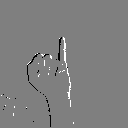
ASL letter: i